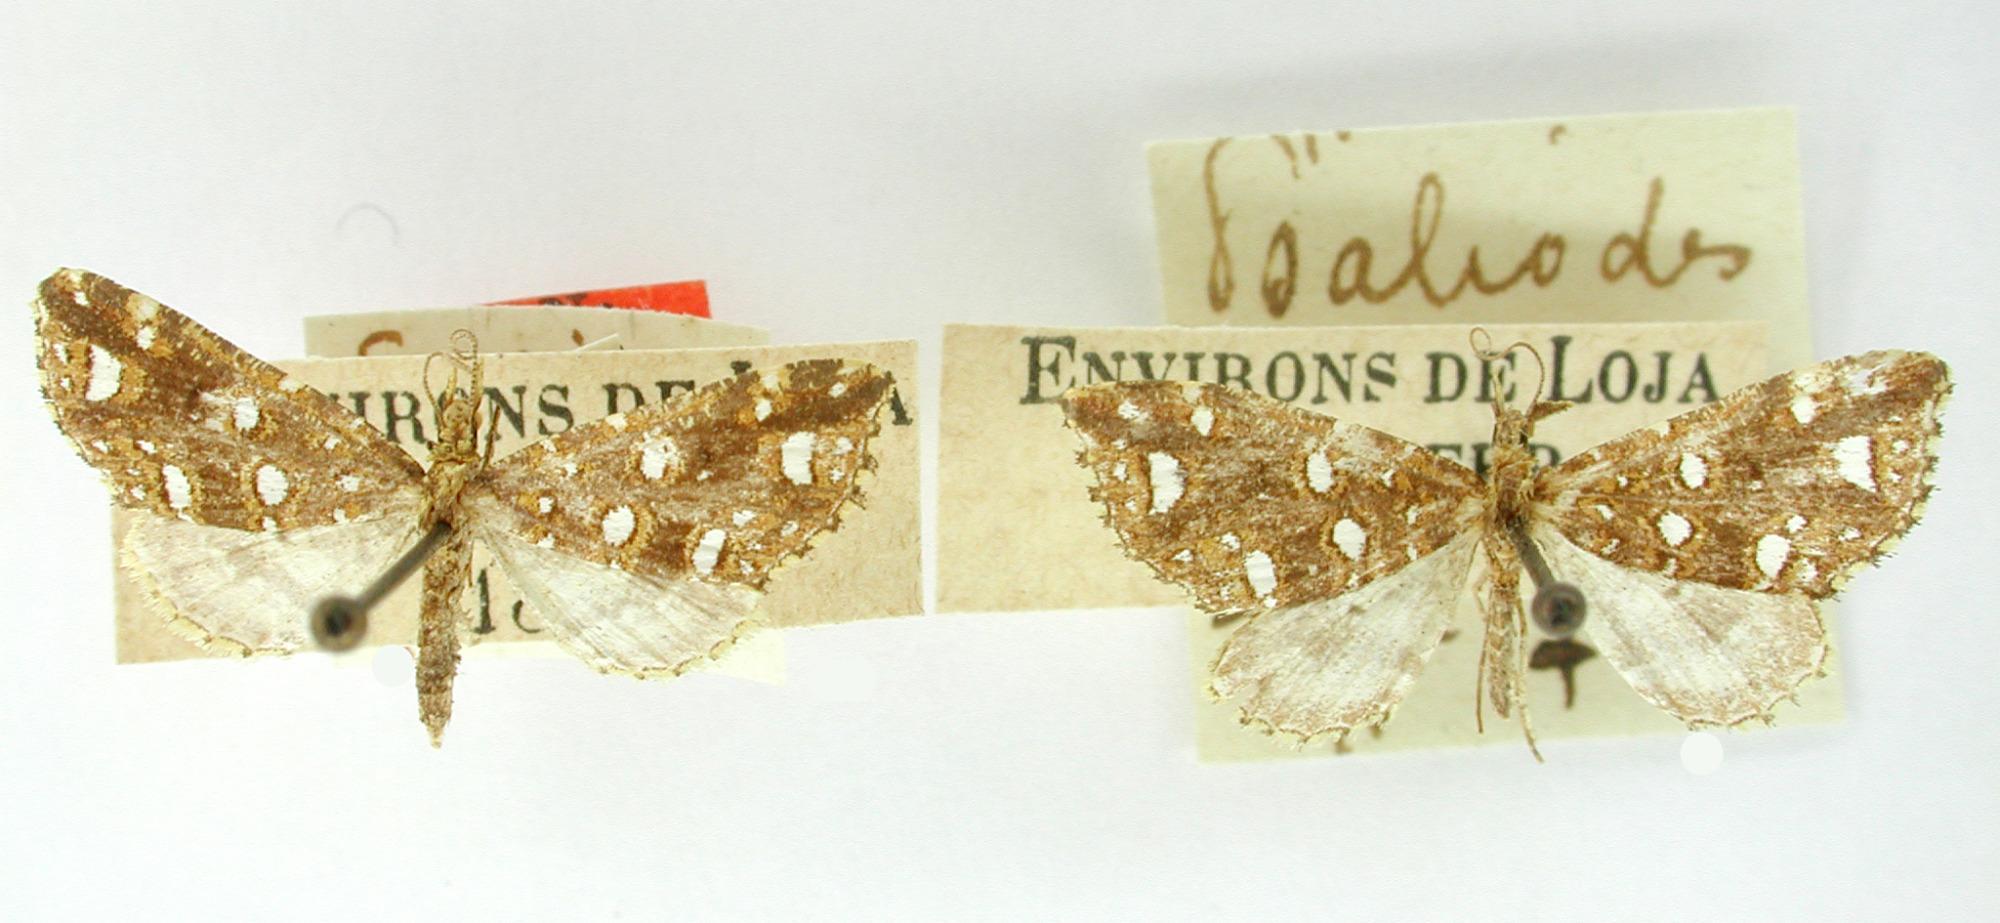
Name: Psaliodes cedaza
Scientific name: Psaliodes cedaza Dognin, 1899
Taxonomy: Animalia, Arthropoda, Insecta, Lepidoptera, Geometridae, Larentiinae
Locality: Environs de Loja, Ecuador